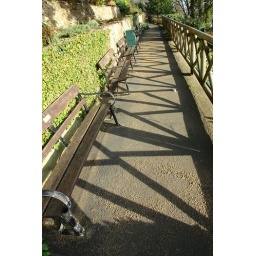
The rustic wooden fence casts long shadows on to the path through Haulfre Gardens in Llandudno.